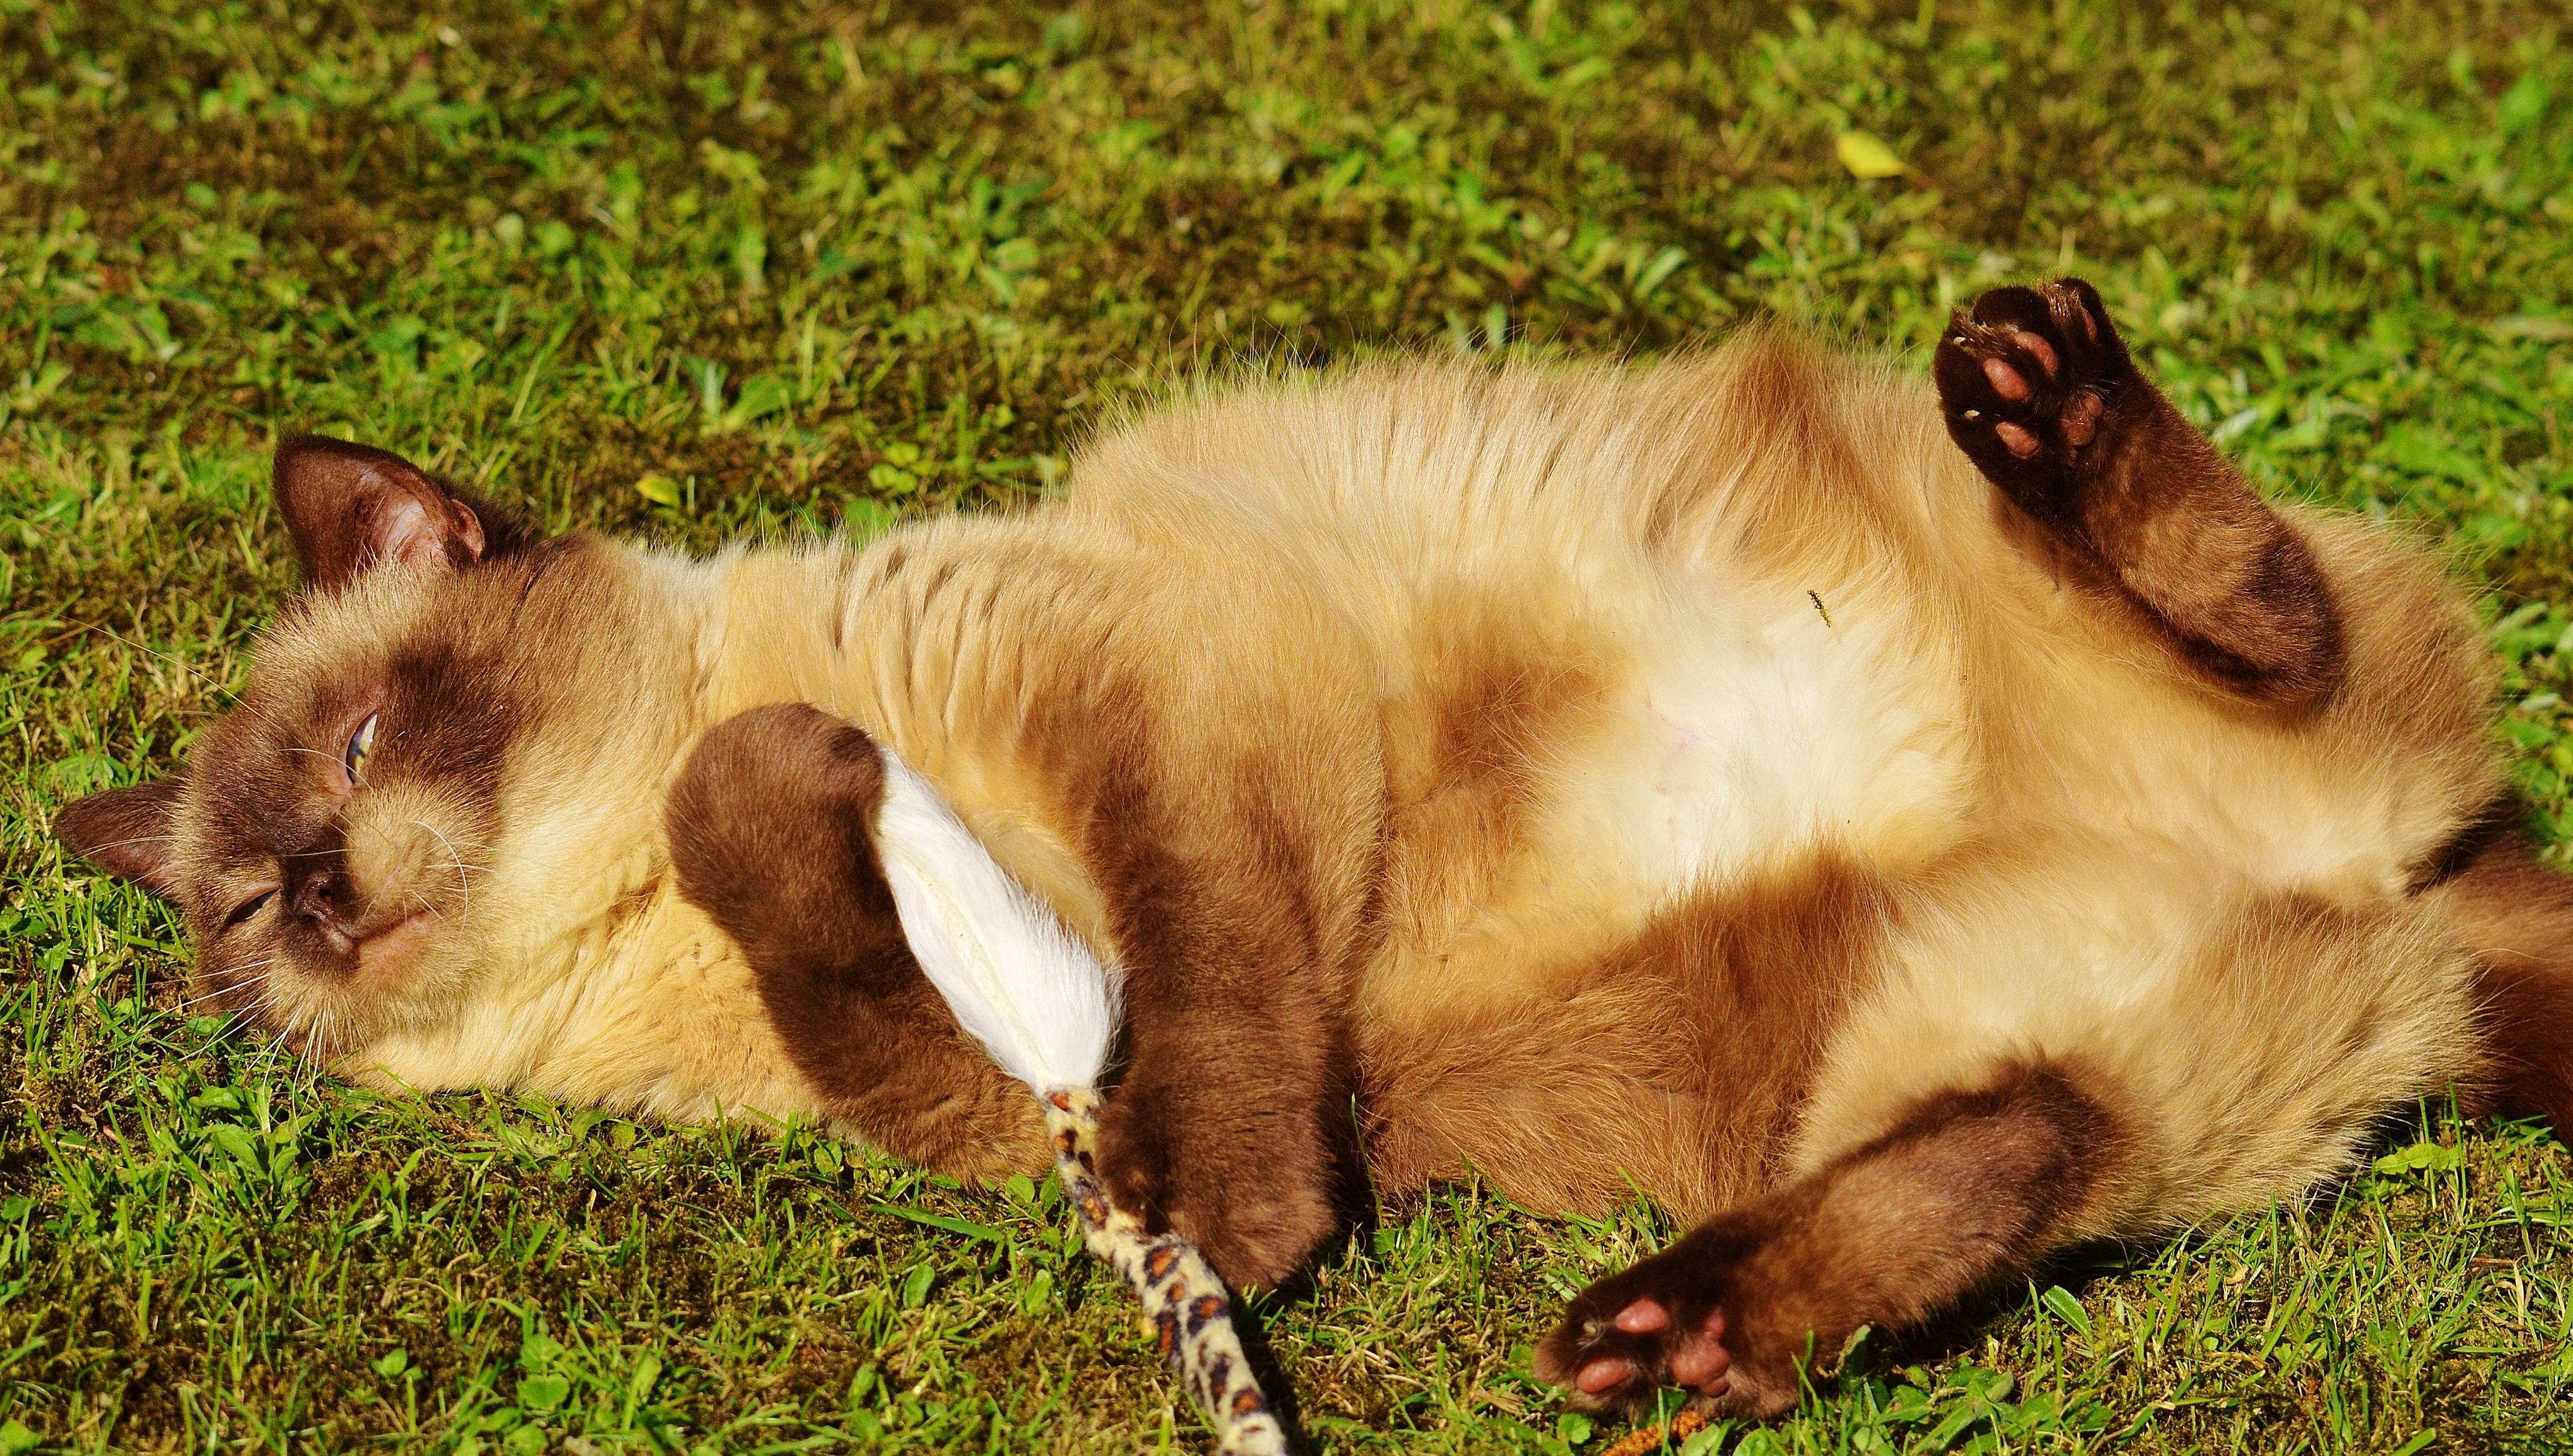
grass, play, sweet, cute, wildlife, fur, cat, brown, mammal, fauna, blue eye, thoroughbred, nose, whiskers, beige, vertebrate, mieze, dear, british shorthair, small to medium sized cats, cat like mammal, dog breed group